Bixia Yuanjun

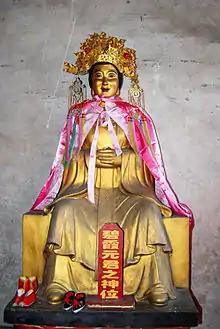
Statue of Bixia Yuanjun at Mount Tai

Bixia Yuanjun, also known as Taishan Niangniang ('The Lady of Mount Tai'), is the goddess of Mount Tai, childbirth and destiny in Chinese traditional religion (Taoism).